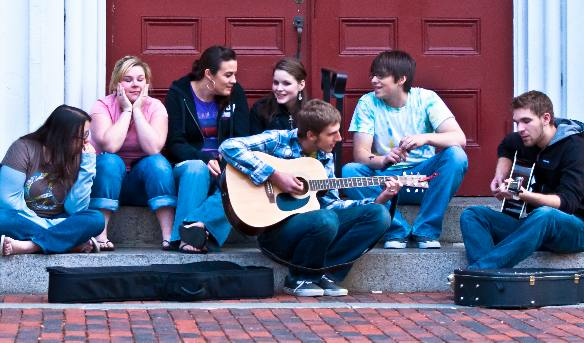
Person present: Yes